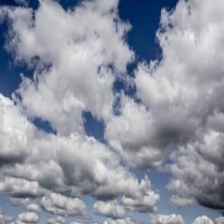
Cloud type: Stratus